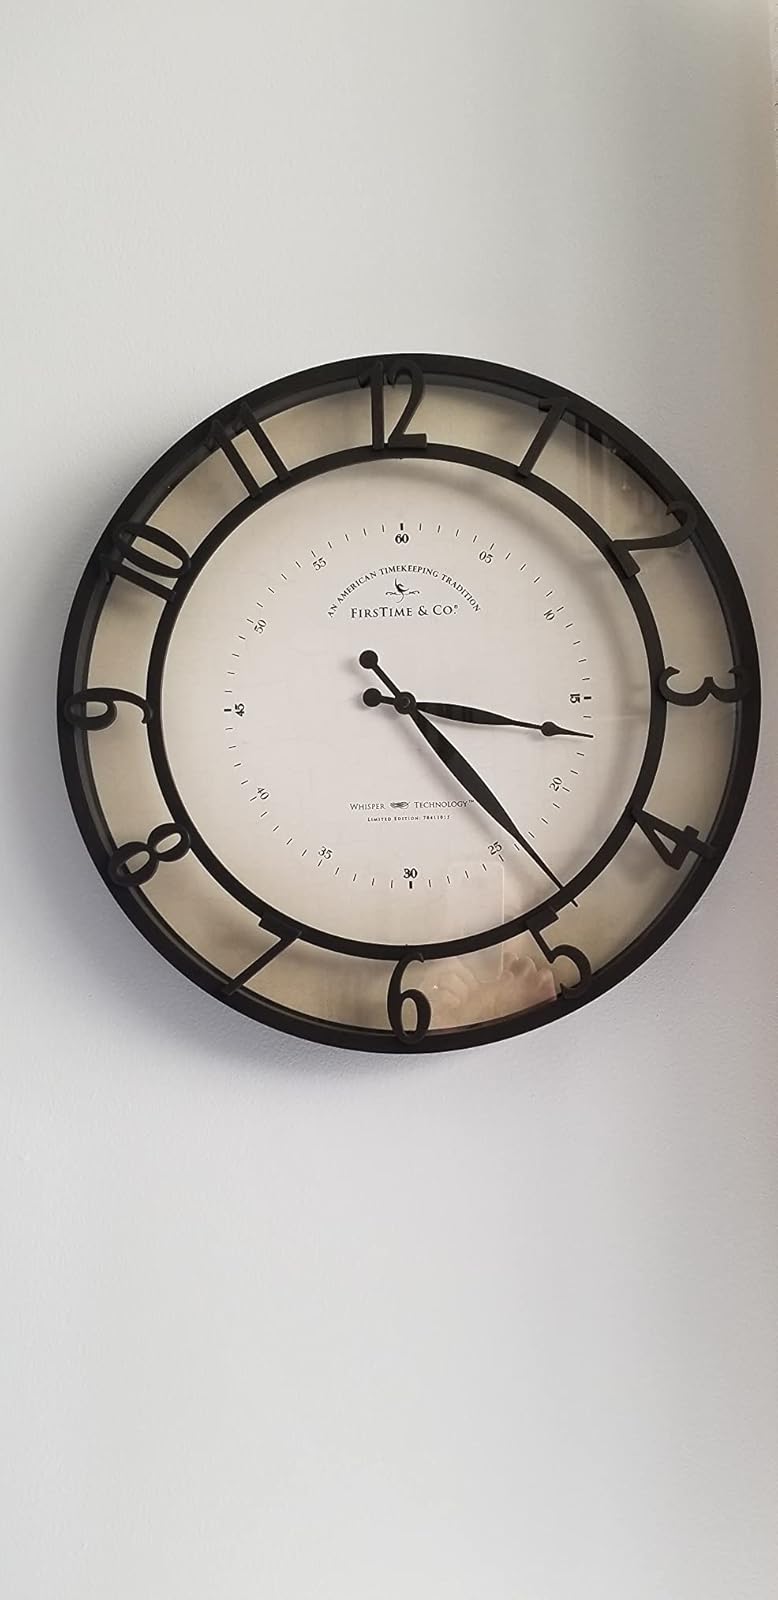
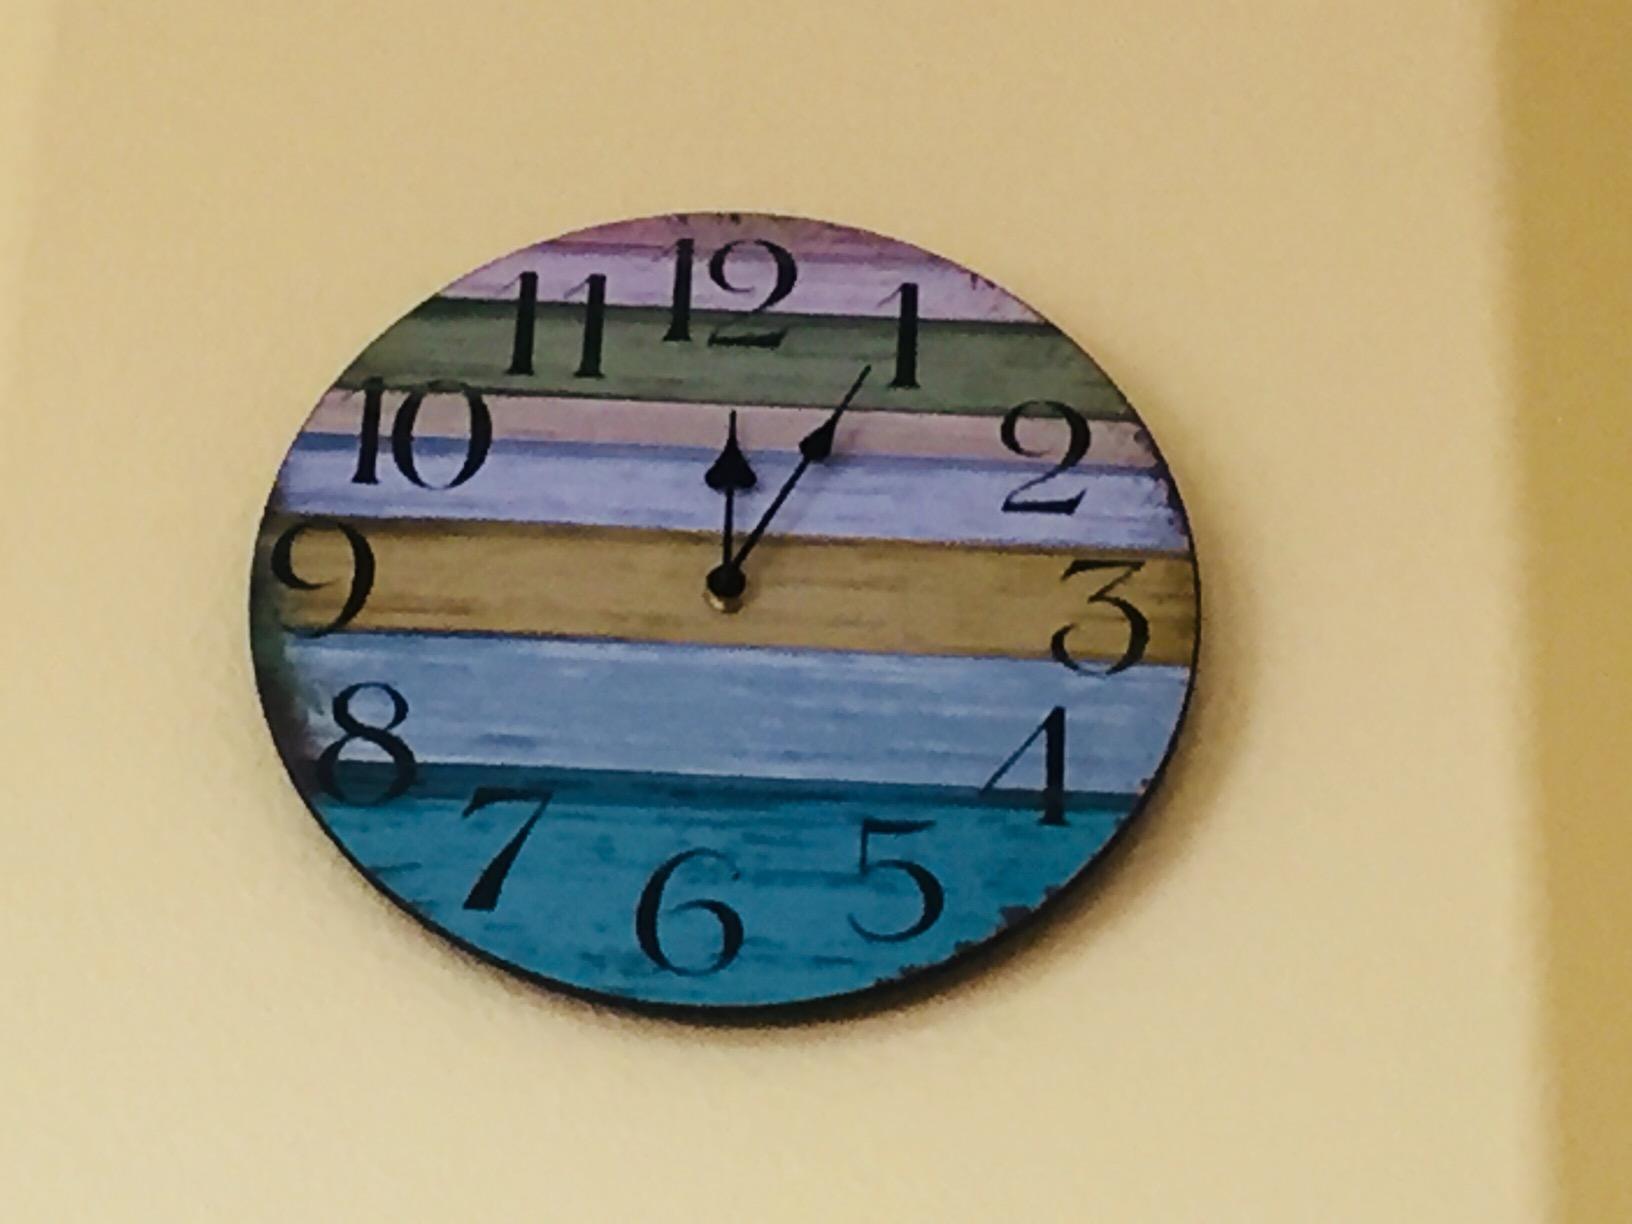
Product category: clock
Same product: no